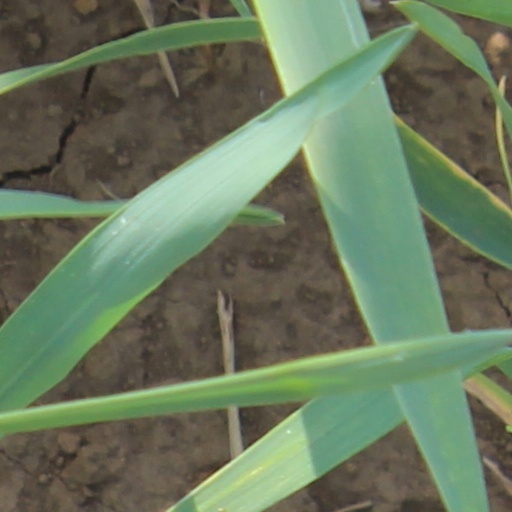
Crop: wheat